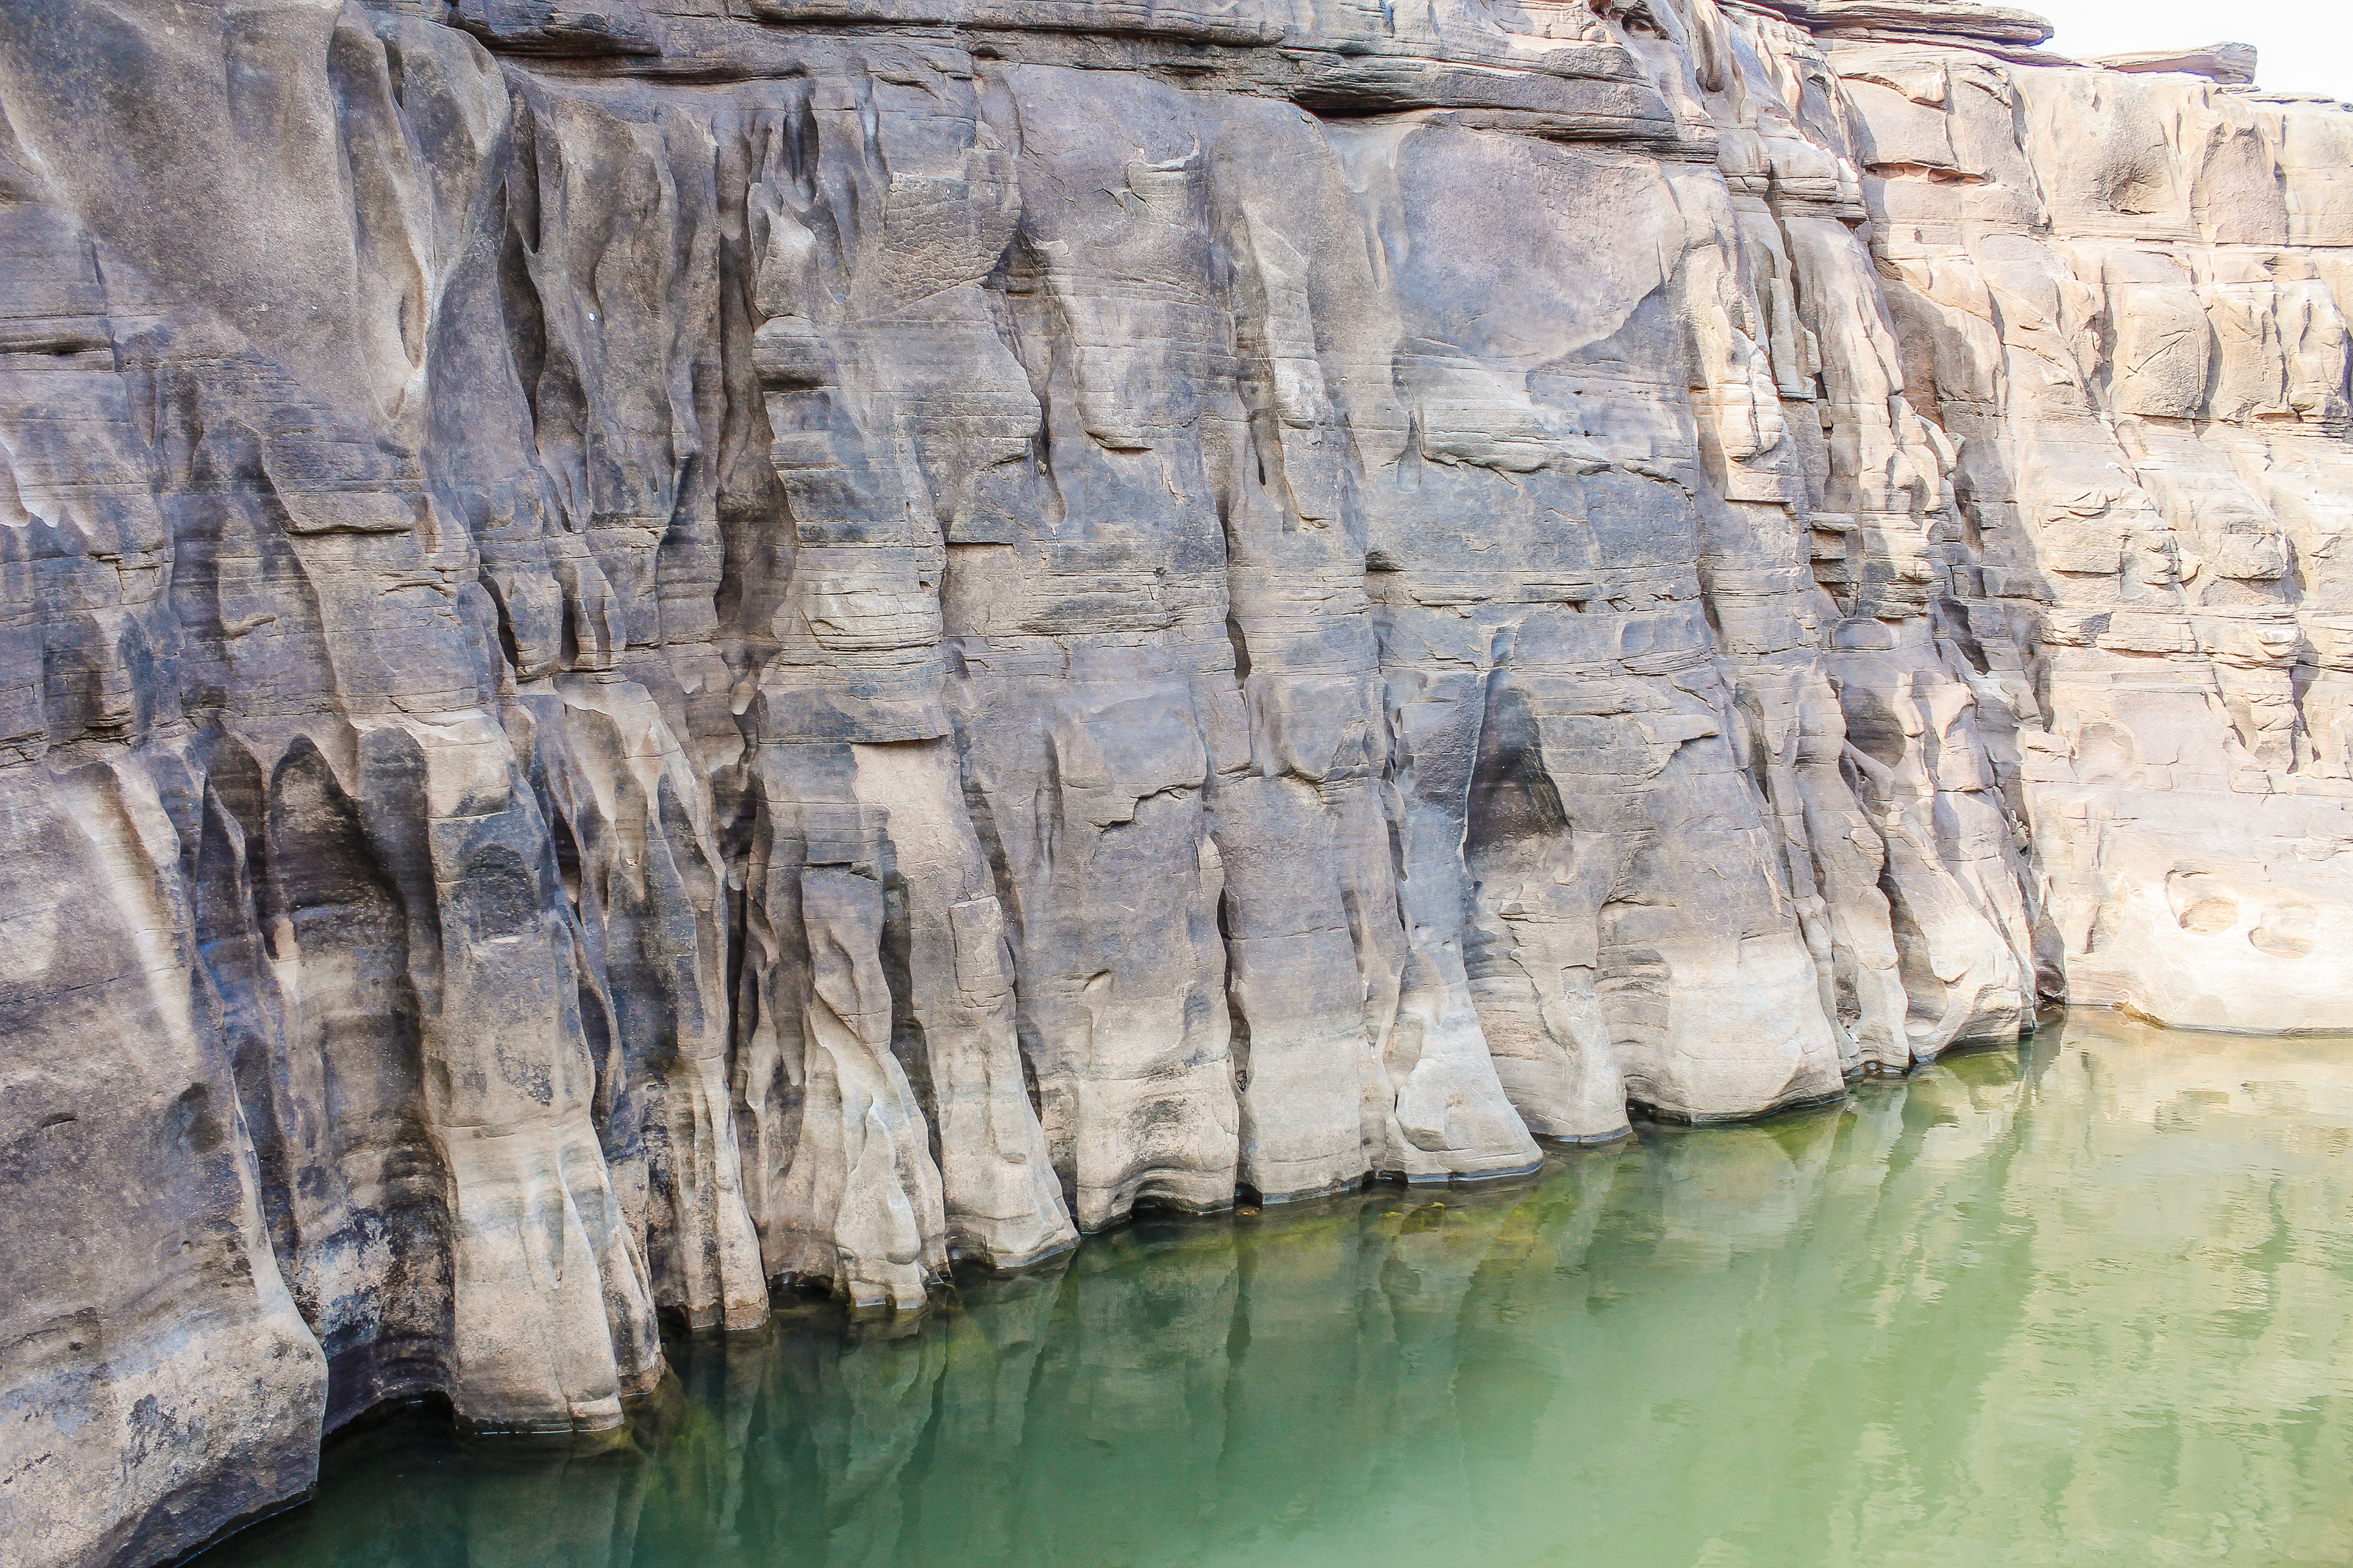
big, scenery, scenic, summer, rock, tourist, amazing, beautiful, mountain, view, dao, trip, world, thailand, layers, national, hat, huge, wonder, day, park, sky, nature, asia, grand, water, structure, stone, outdoor, canyon, valley, river, desert, travel, colorful, landscape, formation, cliff, outcrop, bedrock, escarpment, geology, klippe, watercourse, fault, terrain, dike, sill, batholith